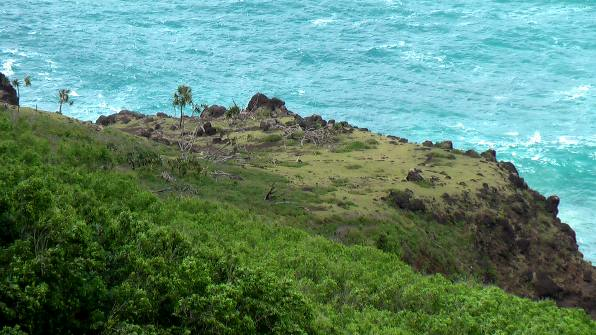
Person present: No